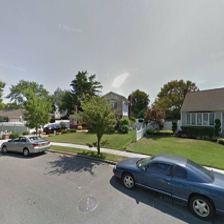
Label: streetView